Light fighter

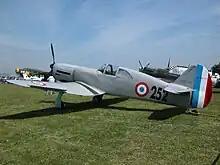
A replica of the Caudron C.714 at the La Ferté-Alais Air Show, 2004

A requirement for low cost and therefore small fighters first arose in the period between World War I and World War II. Examples include several RAF interceptor designs from the interwar era and French "Jockey" aircraft of the immediate pre-World War II. None of these very light fighters enjoyed success into World War II, as they were too hampered in performance. Similar to the meaning of lightweight fighter today, during World War II the term “small fighter” was used to describe a single engine aircraft of competitive performance, range, and armament load, but with no unnecessary weight and cost.